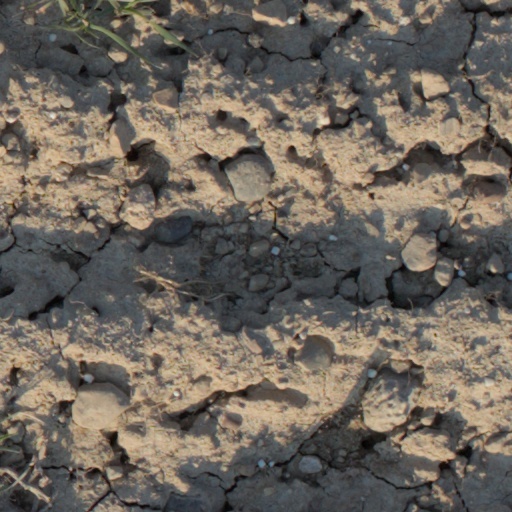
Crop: wheat